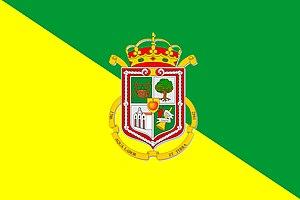
Valleseco est une commune de la communauté autonome des Îles Canaries en Espagne. Elle est située au centre nord de l'île de Grande Canarie dans la province de Las Palmas, au sud-ouest de Las Palmas de Gran Canaria et au nord-est de Puerto Rico, la montagne dominant le sud de l'île.